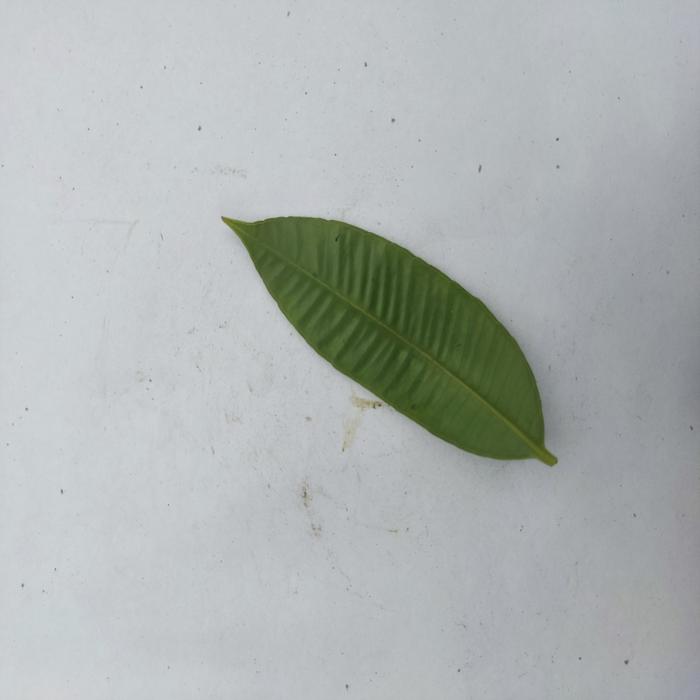
Crop: Hog Plum
Leaf condition: Heathy_Leaf